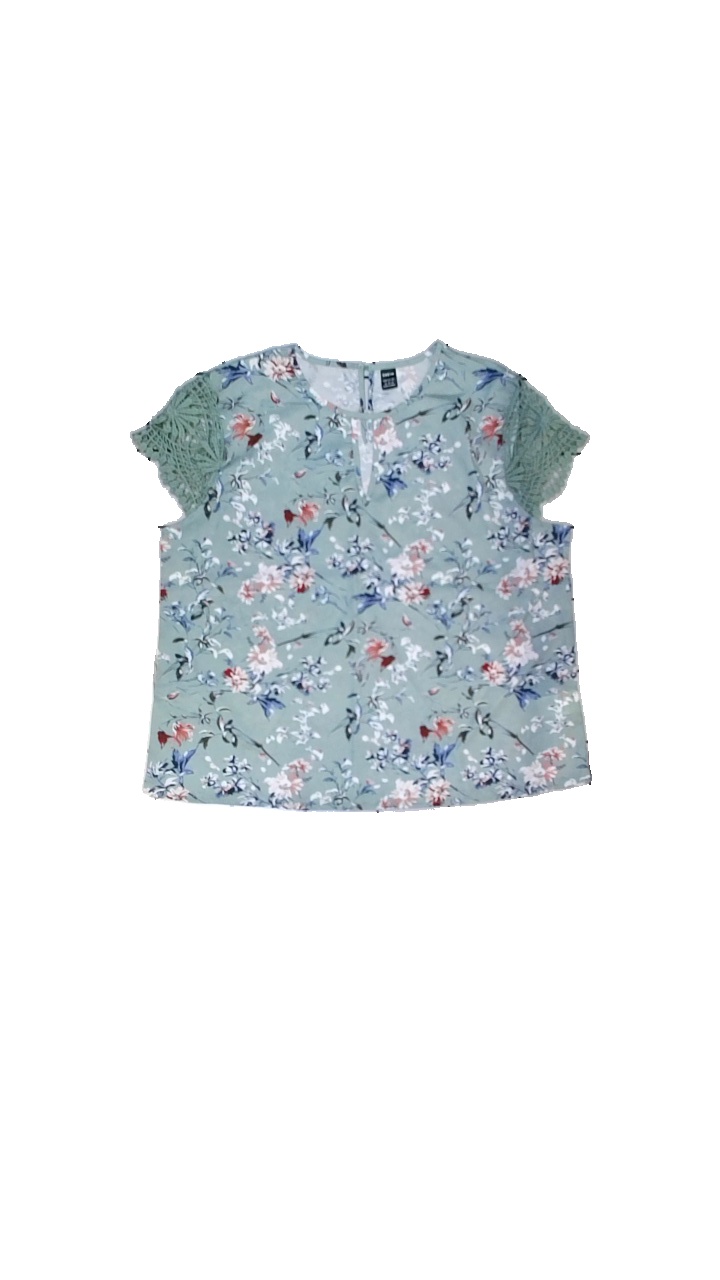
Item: Blouse (Ladies)
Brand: Shein
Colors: Green, White, Blue, Multicolor
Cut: Regular, C-collar, Loose
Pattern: Floral print
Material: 100% polyester
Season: All
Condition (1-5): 3
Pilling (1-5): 4
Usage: Reuse
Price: <50